Agartala

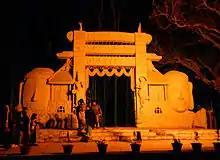
Main gate of Heritage Park

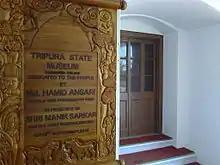
Tripura State Museum

Colleges with a specific academic focus within Agartala include the Tripura Government Law College which provides a five year Bachelor of Law Degree for its students. Agartala is also home to numerous technical colleges including the National Institute of Technology, Agartala, the Tripura Institute of Technology and the Indian Institute of Information Technology, Agartala.